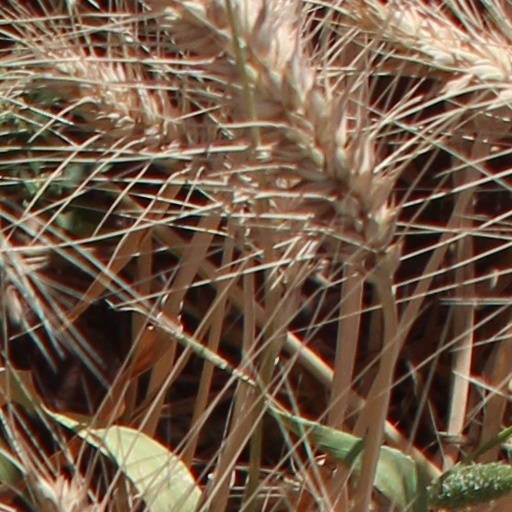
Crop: wheat